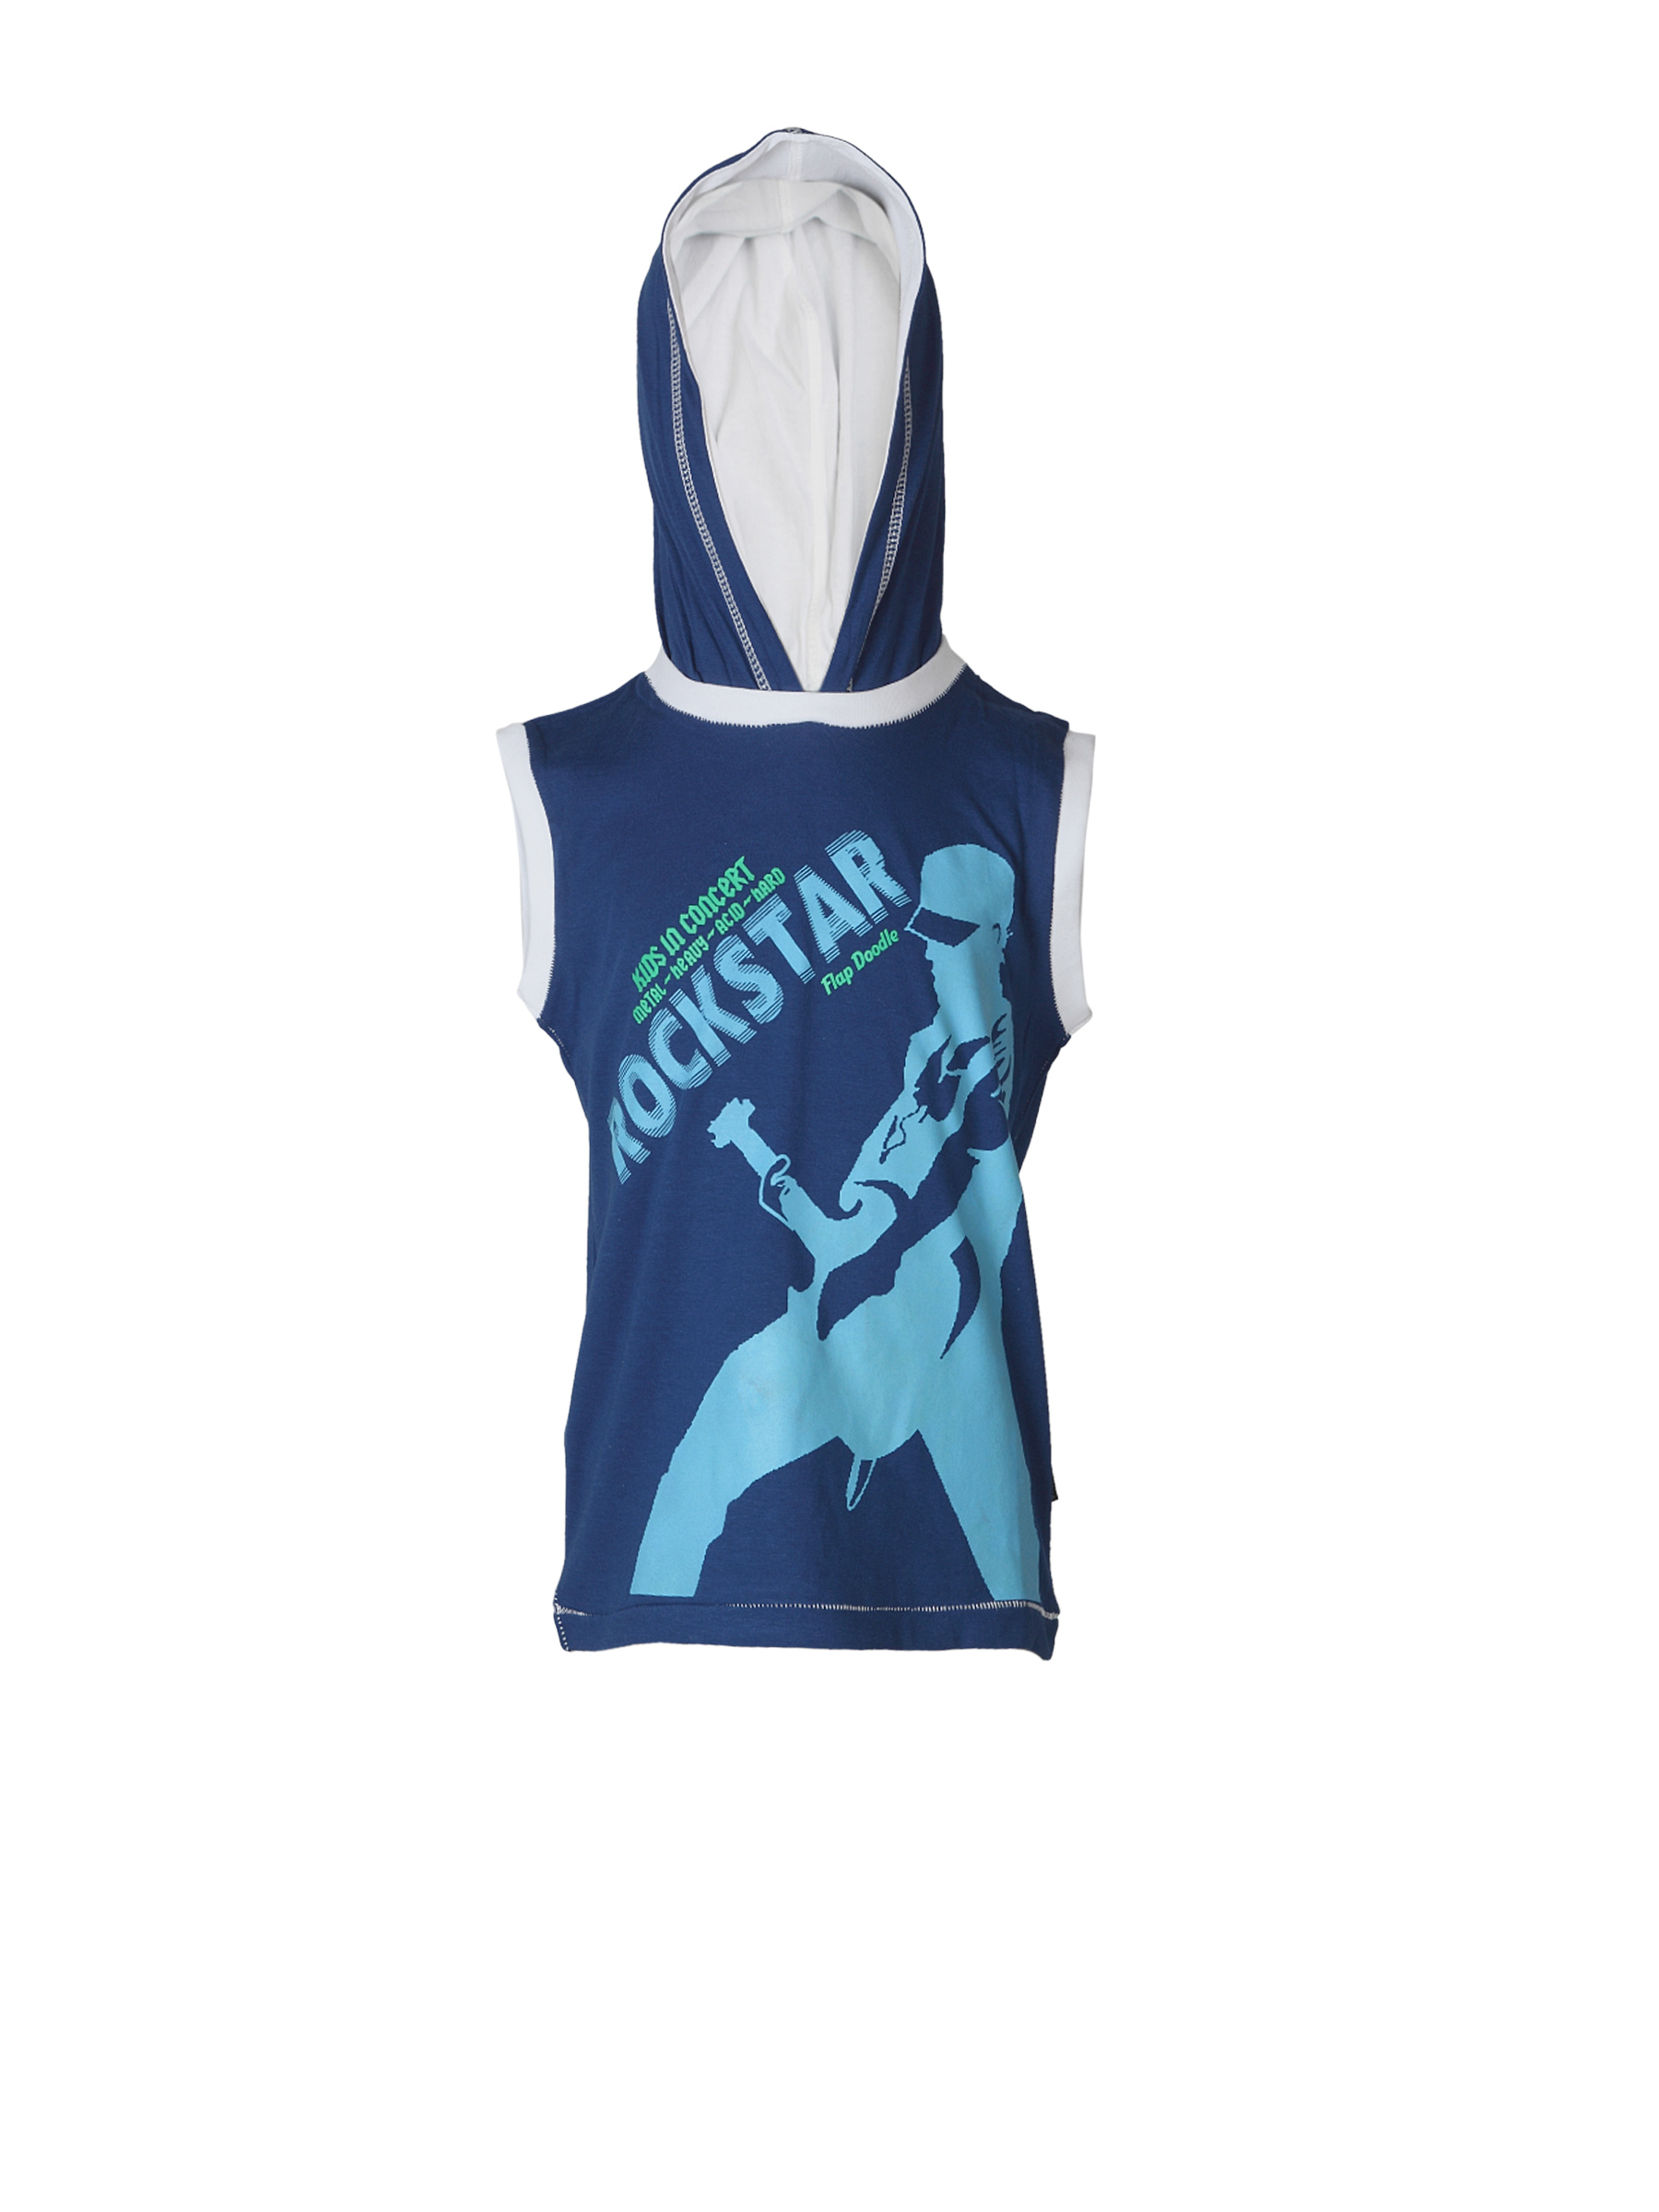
Doodle Boys Printed Blue T-shirt
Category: Apparel / Topwear / Tshirts
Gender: Boys
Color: Blue
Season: Summer 2012
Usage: Casual